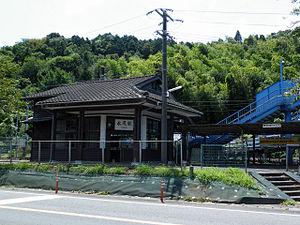
Takeo est une ville située dans la préfecture de Saga, sur l'île de Kyūshū, au Japon.